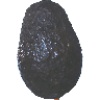
Label: avocado